National Arts Club

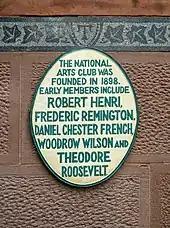
Placard on the exterior of the building.

A group of friends, all of them involved in architecture, art, or civic affairs, discussed the possibility of a new kind of club that would embrace all the arts. The establishment of the club came at a time when American artists were increasingly turning to their own nation rather than exclusively to Europe as a center of work and creativity. Significantly, the club would offer full membership for women at the onset, reflecting their accomplishment in the arts.